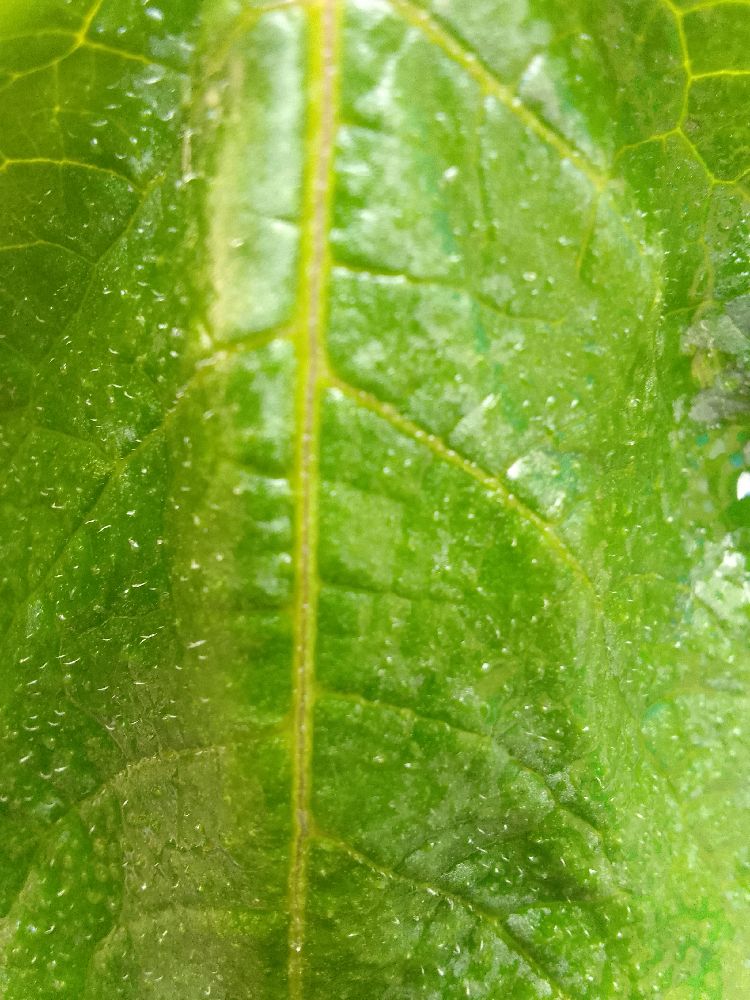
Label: Healthy